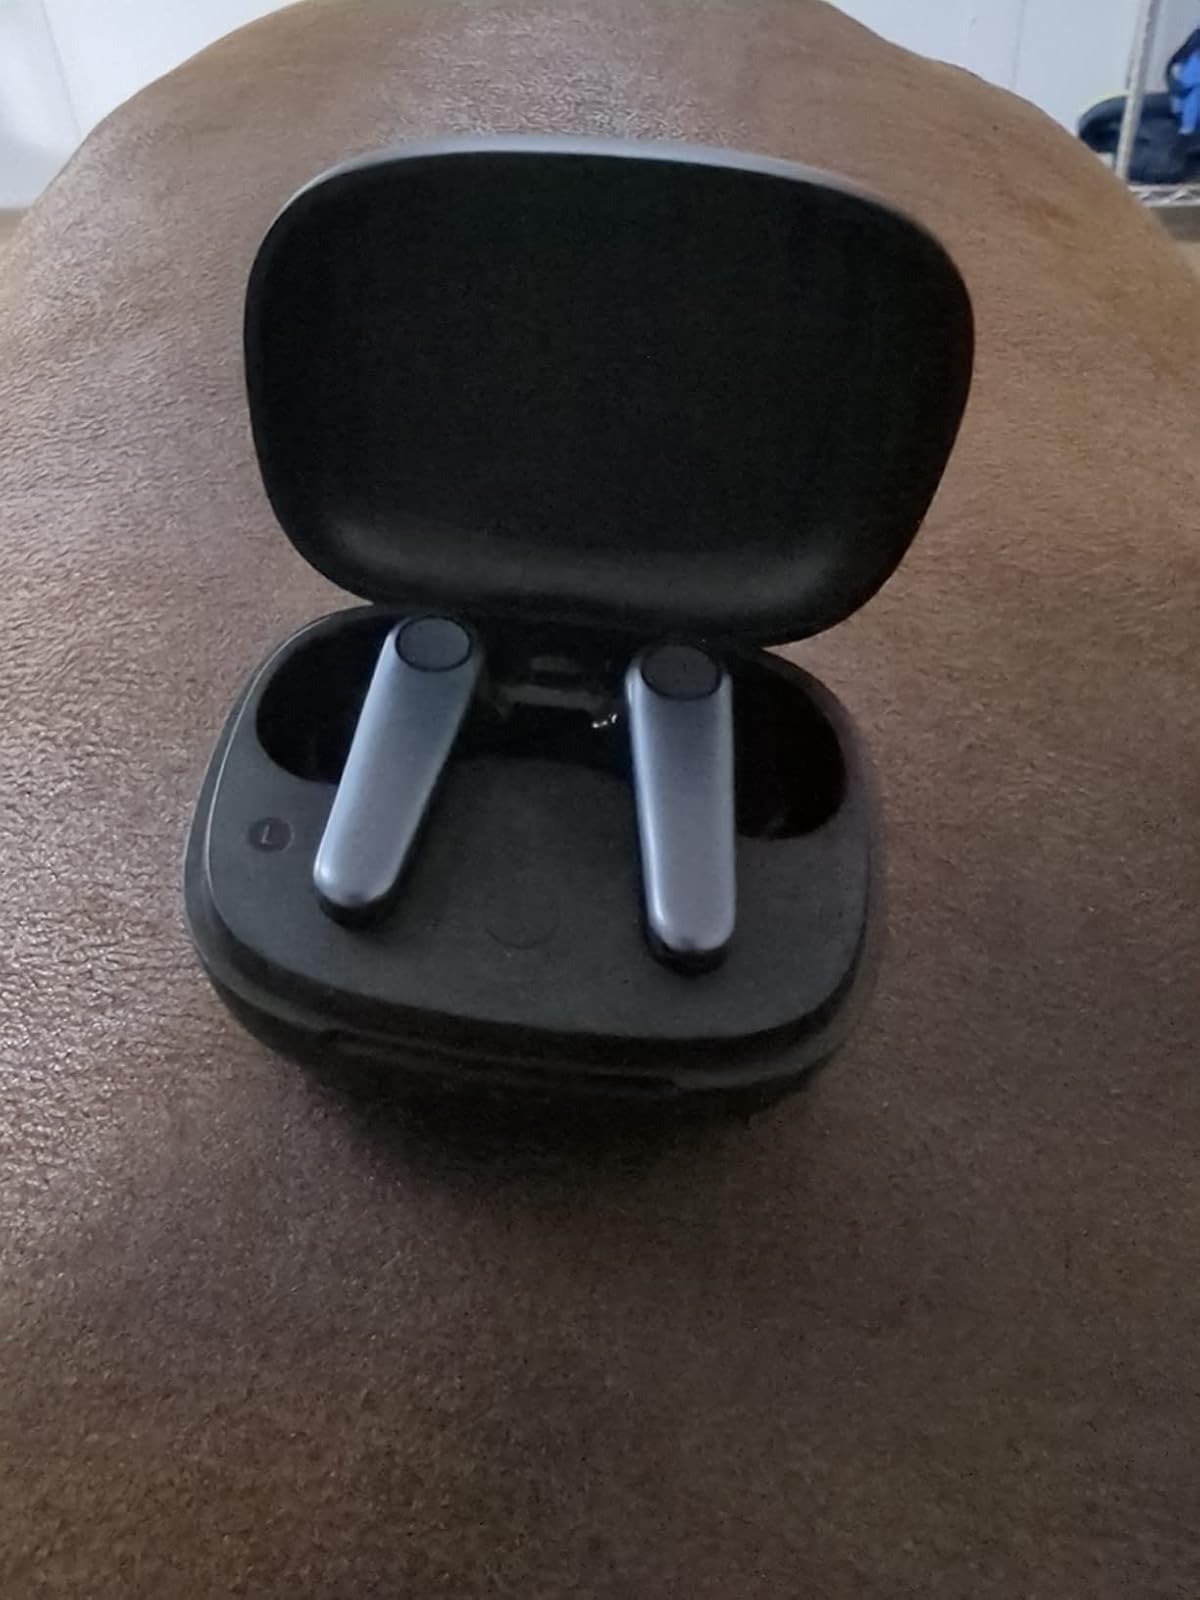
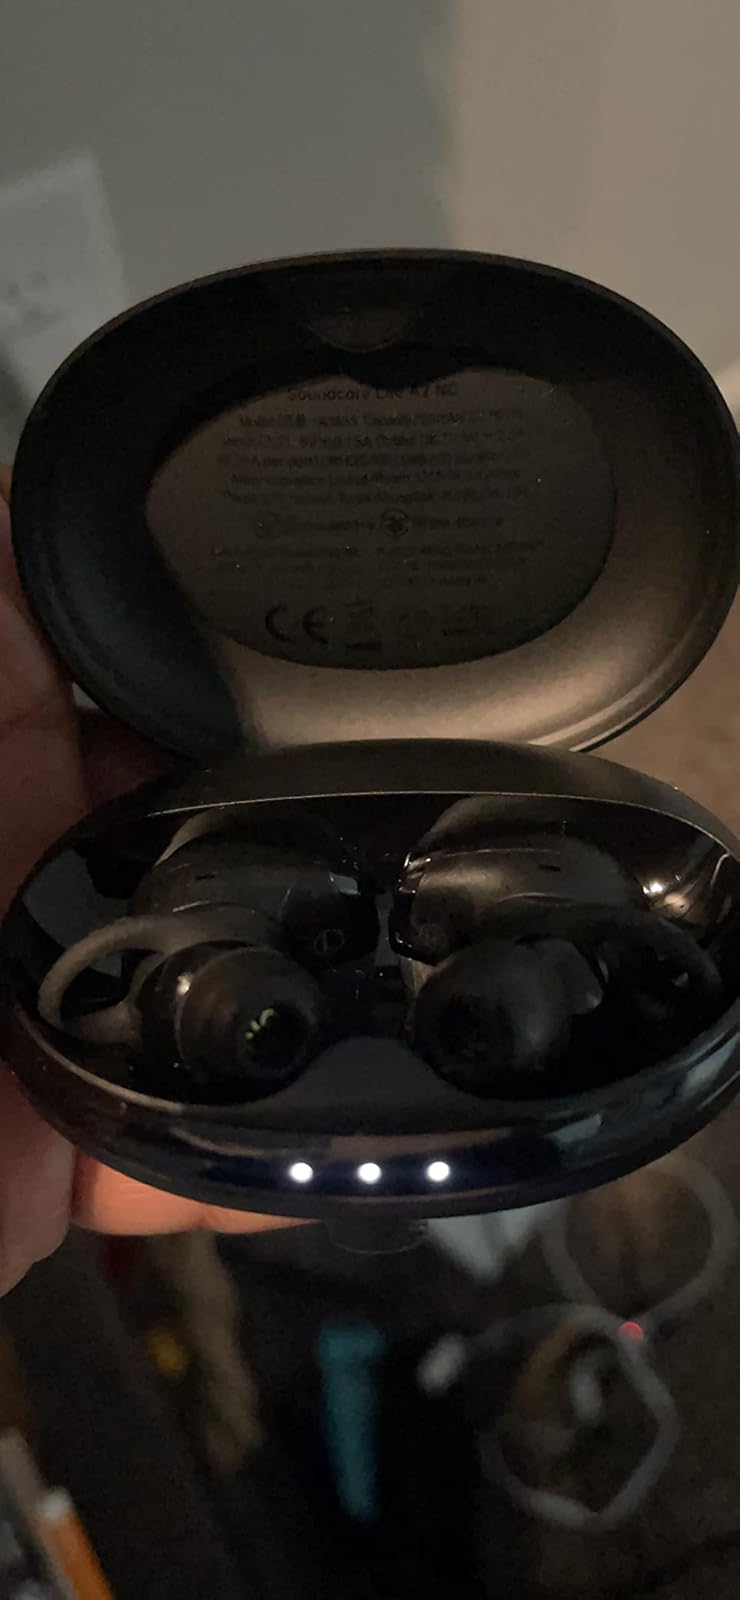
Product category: earbuds
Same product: no